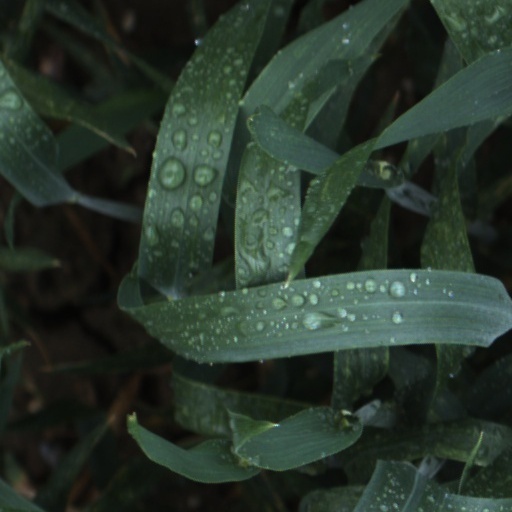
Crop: wheat